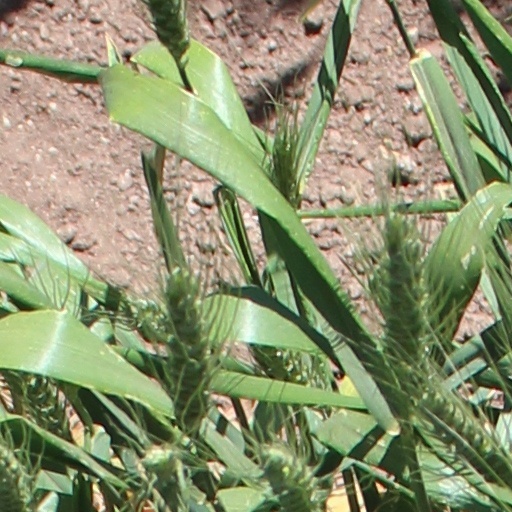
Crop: wheat